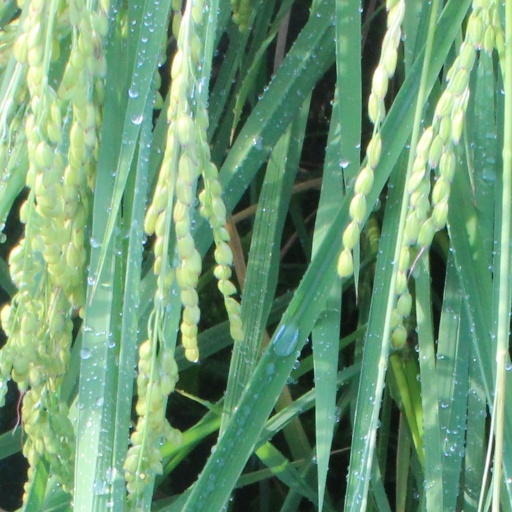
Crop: rice